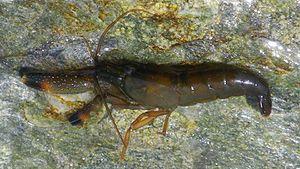
Betaeus est un genre de crevettes marines de la famille des Alpheidae.